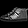
Label: Sneaker